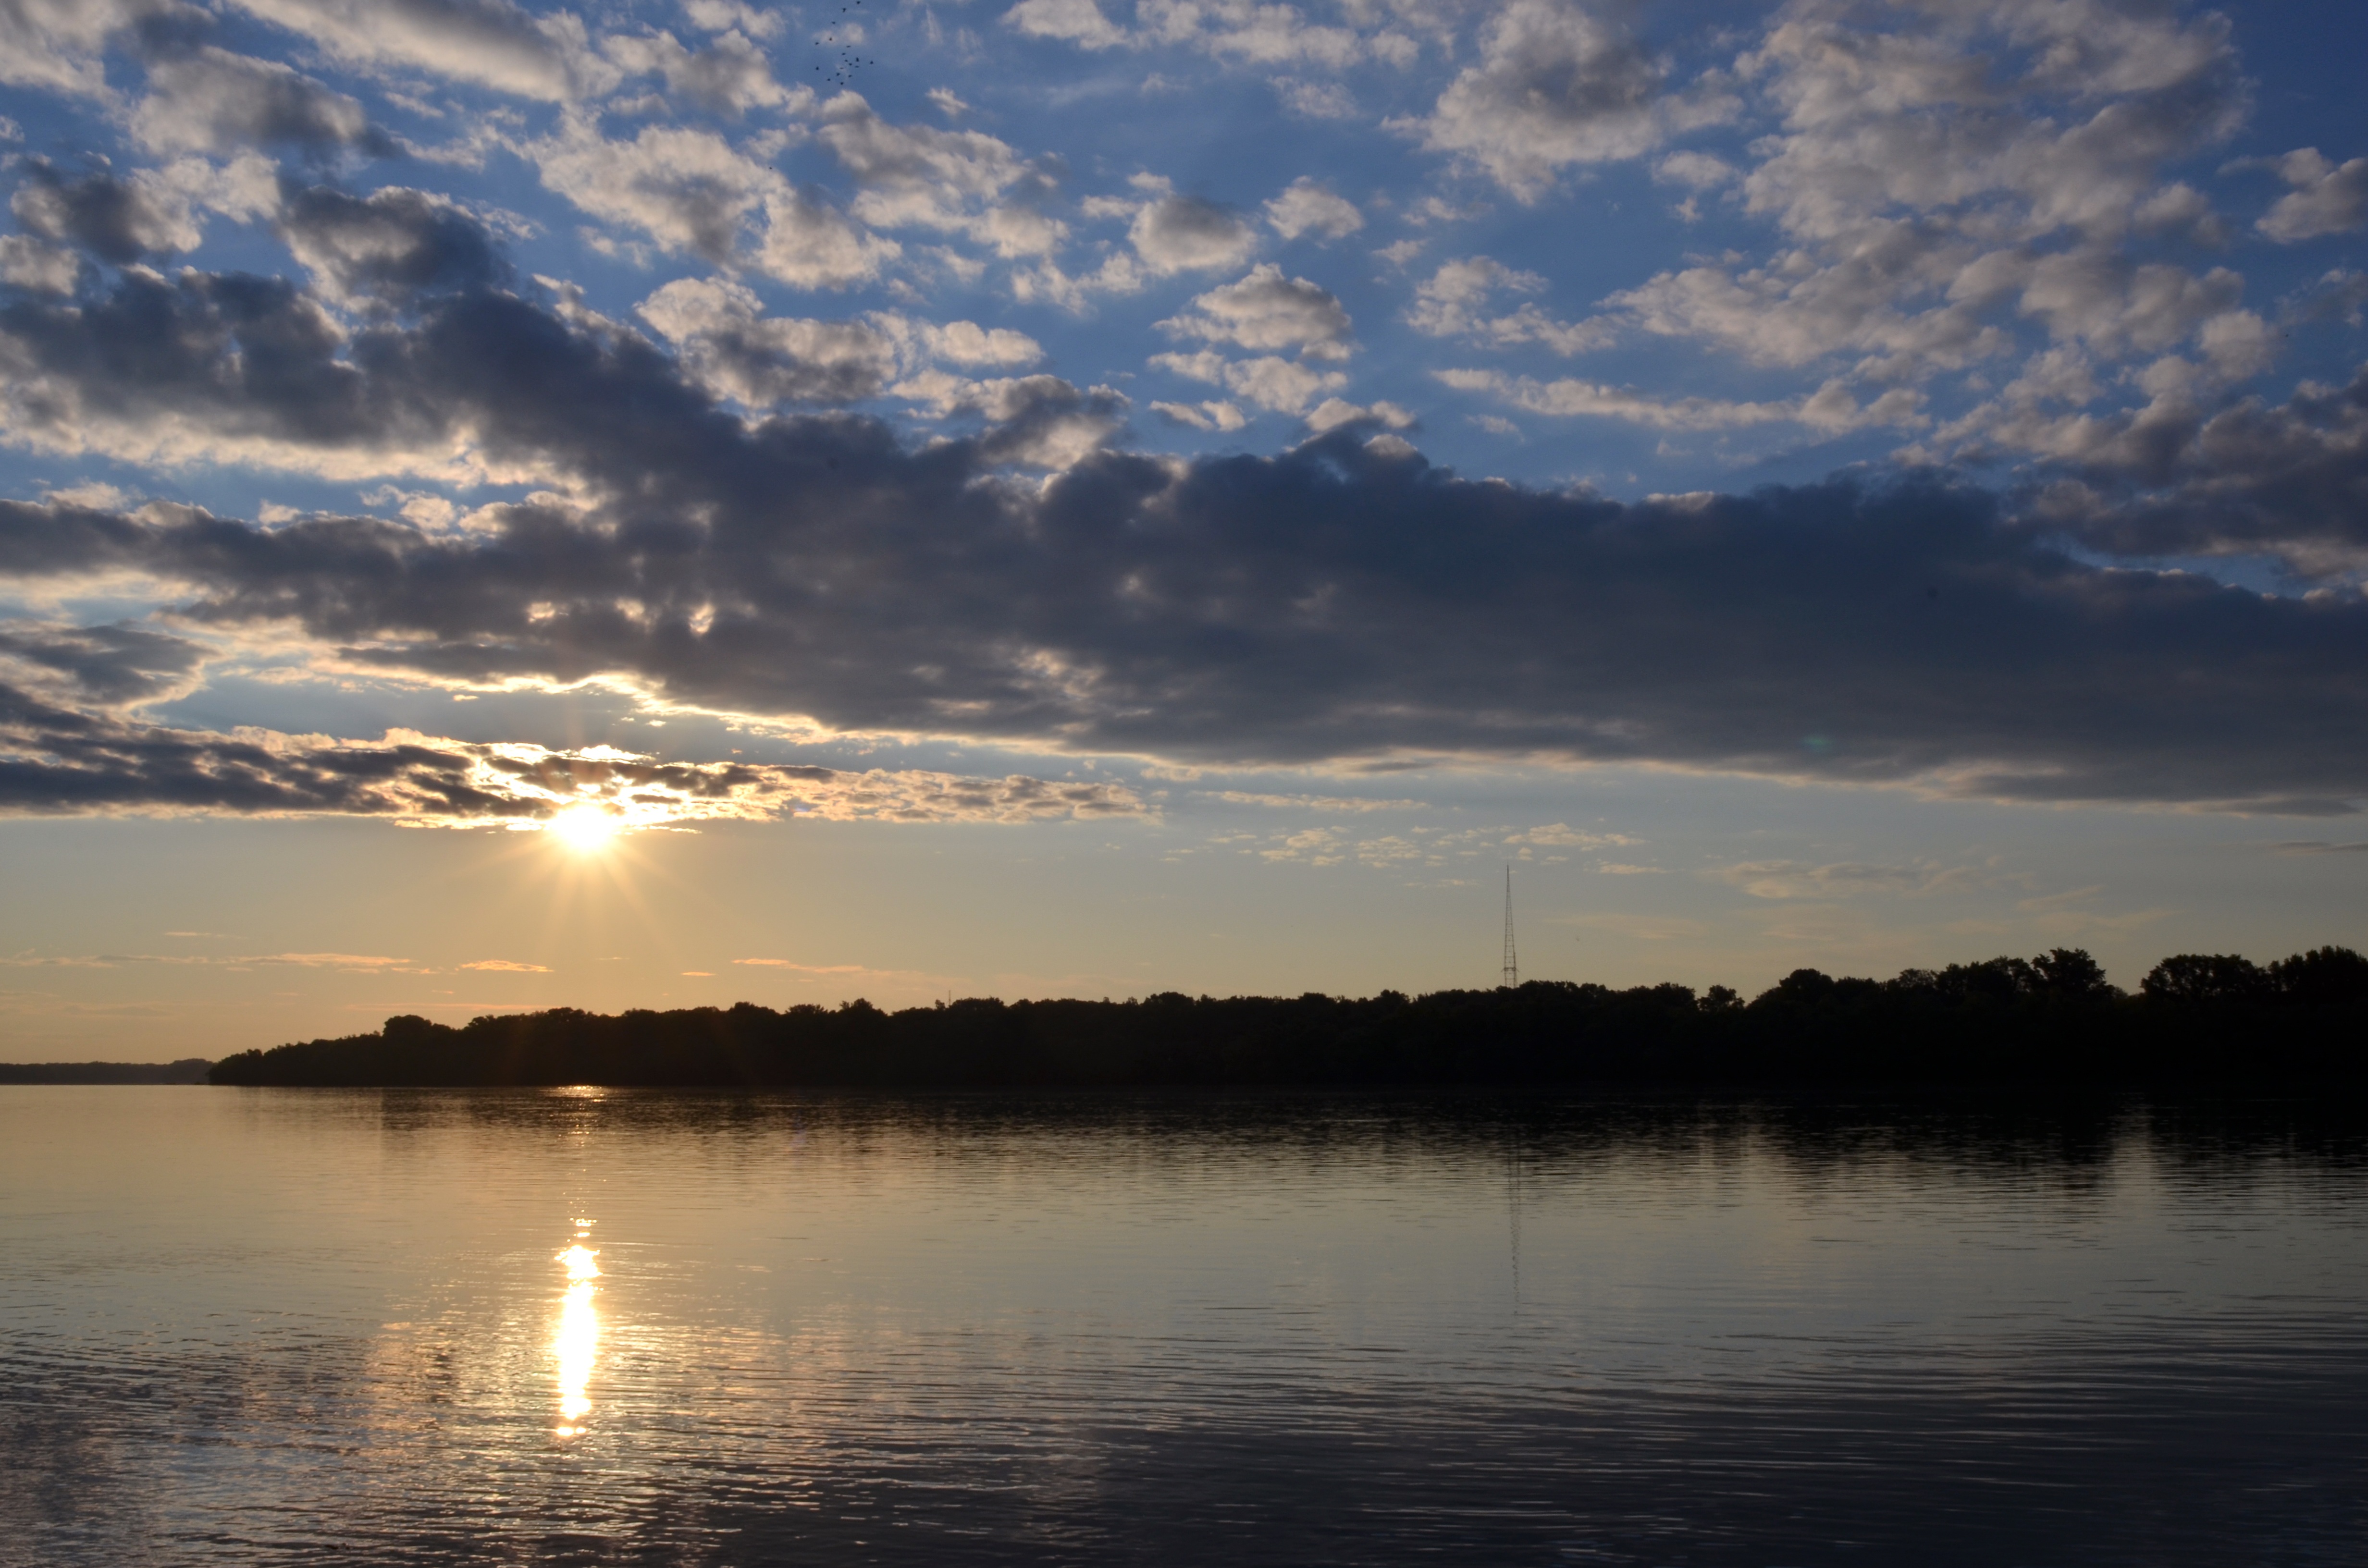
sea, nature, horizon, cloud, sky, sun, sunrise, sunset, sunlight, morning, lake, dawn, river, dusk, evening, reflection, in the morning, danube, hungary, loch, afterglow, meteorological phenomenon